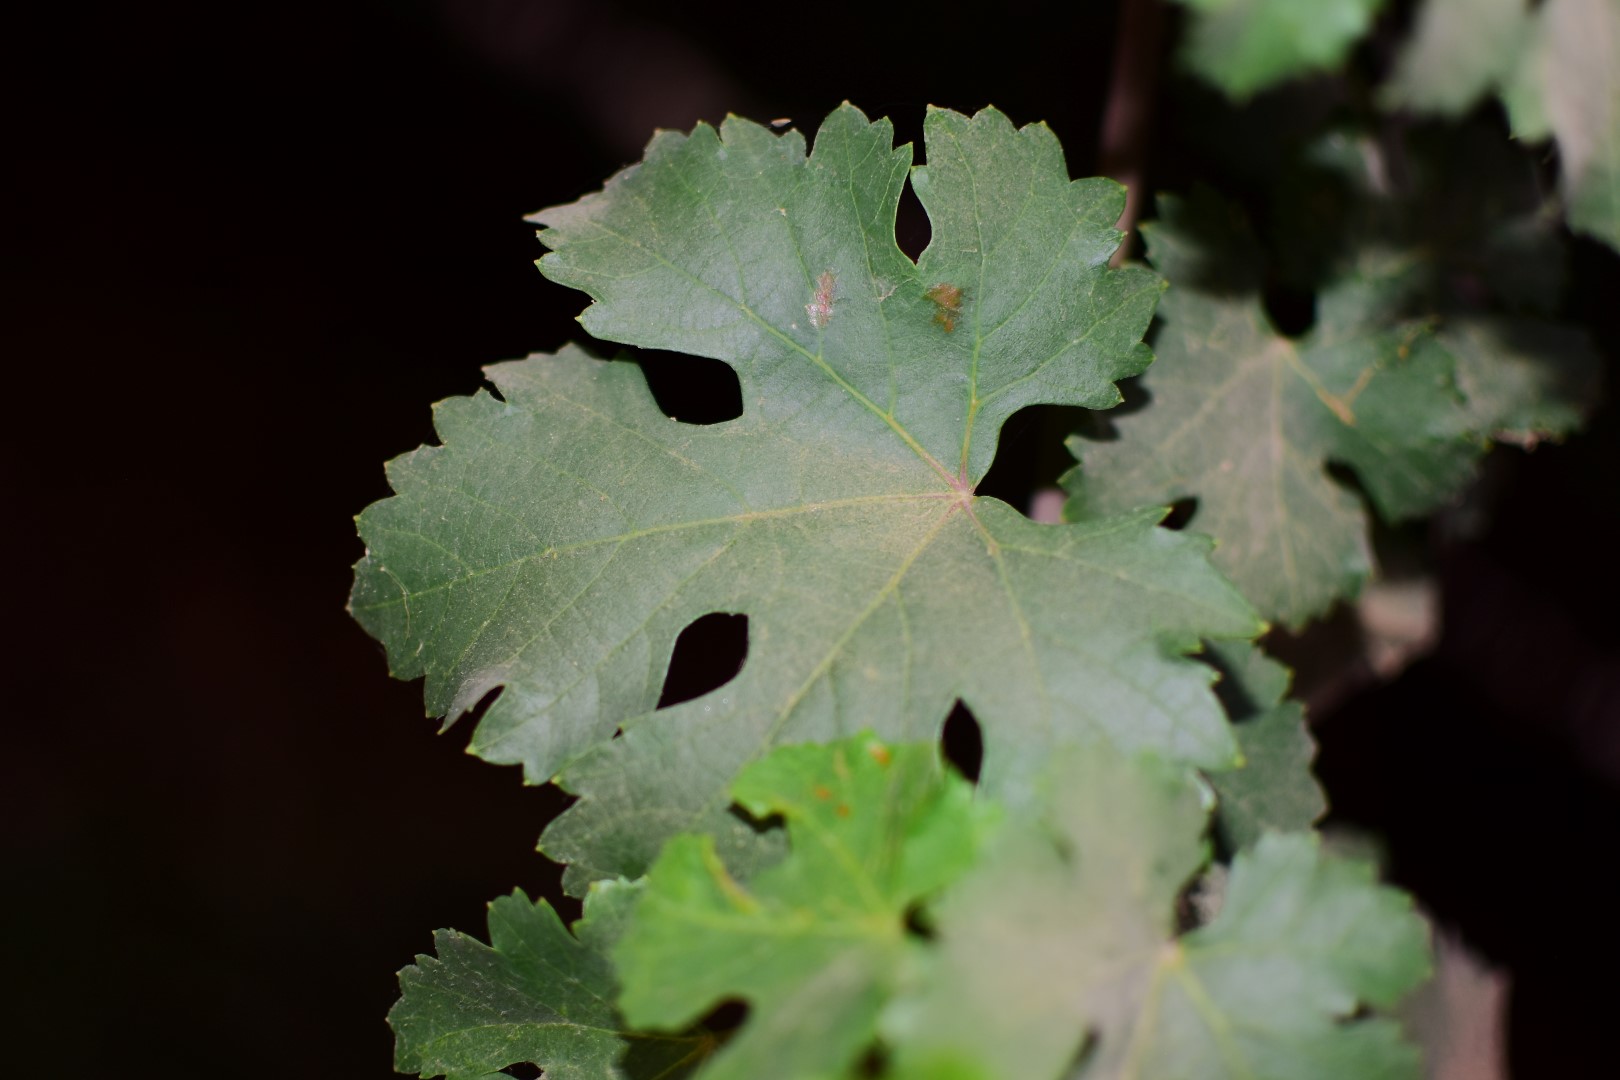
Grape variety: Aswud Balad